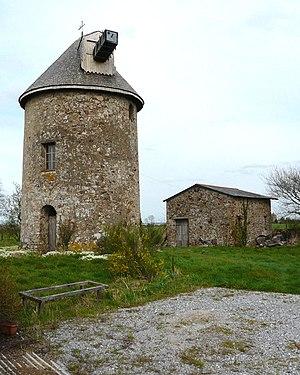
Cet article recense les monuments historiques en Loire-Atlantique, en France, répertoriés sur la base Mérimée.
Mésanger est une commune de l'Ouest de la France, située dans le département de la Loire-Atlantique, en région Pays de la Loire.
Cet article recense de manière non exhaustive les moulins à vent du département français de la Loire-Atlantique.